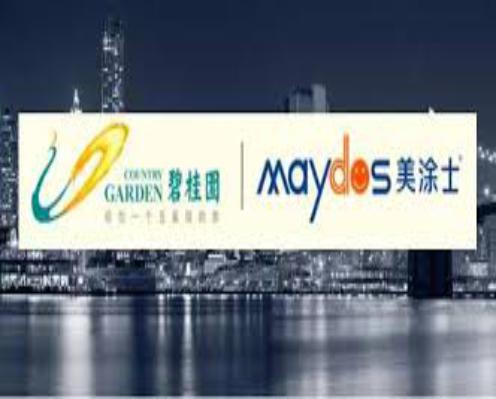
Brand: maydos
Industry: Necessities